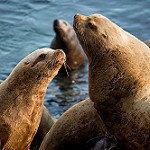
Label: sea